Answer in natural language. Considering the relative positions, where is Window (highlighted by a green box) with respect to framed landscape painting with airship (highlighted by a blue box)? Choose between the following options: below or above
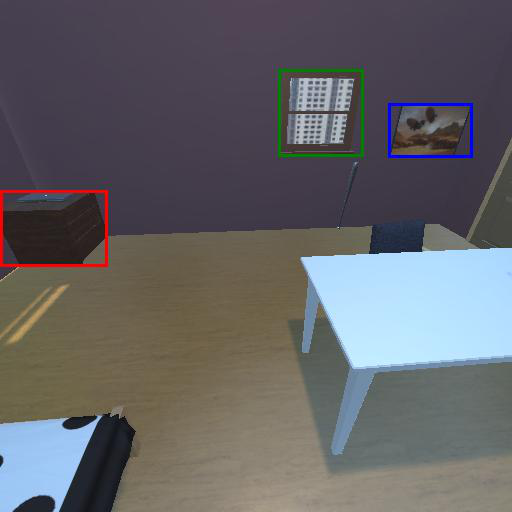
<answer>below</answer>